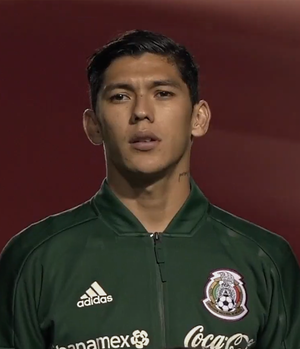
Gerardo Arteaga, né le 7 septembre 1998 à Zapopan, est un footballeur mexicain, qui évolue au poste d'arrière gauche au KRC Genk.